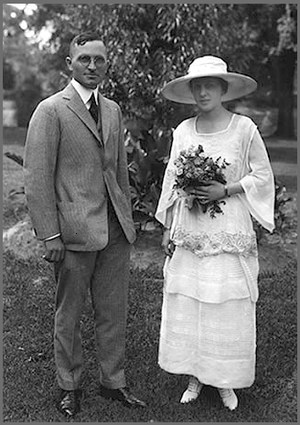
Harry S. Truman / Privatliv / Tidlige forretningskarriere
Truman parrets bryllupsdag, 28. juni 1919
Harry S. Truman var USA's 33. præsident. Som vicepræsident efterfulgte han Franklin D. Roosevelt, som døde mindre end tre måneder efter, at han var begyndt på sin fjerde embedsperiode.